Russian frigate Oryol (1668)

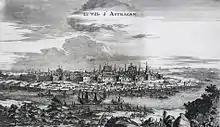
Coenraad Decker. Frigate "Oryol" in Astrakhan.

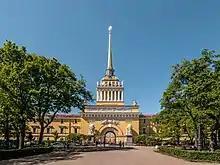
The spire of the Admiralty in Saint Petersburg, topped by golden ship weather-vane.

"Oryol" arrived in Astrakhan in August 1669, but never fulfilled its mission and may never have sailed on the Caspian Sea. The rebel forces of Stenka Razin were raiding Russian towns, and the ship's guns and men were ordered to defend Astrakhan while the ship sat at anchor. Some of the ship's guns were removed to the citadel, and when the Cossacks attacked the city in June 1670, "Oryol" was at anchor and undefended. The rebels took the ship and either burned it or disabled and abandoned it in a channel of the river.